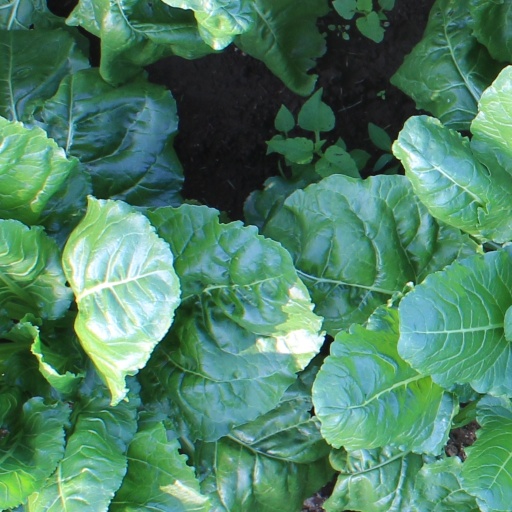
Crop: sugar beet